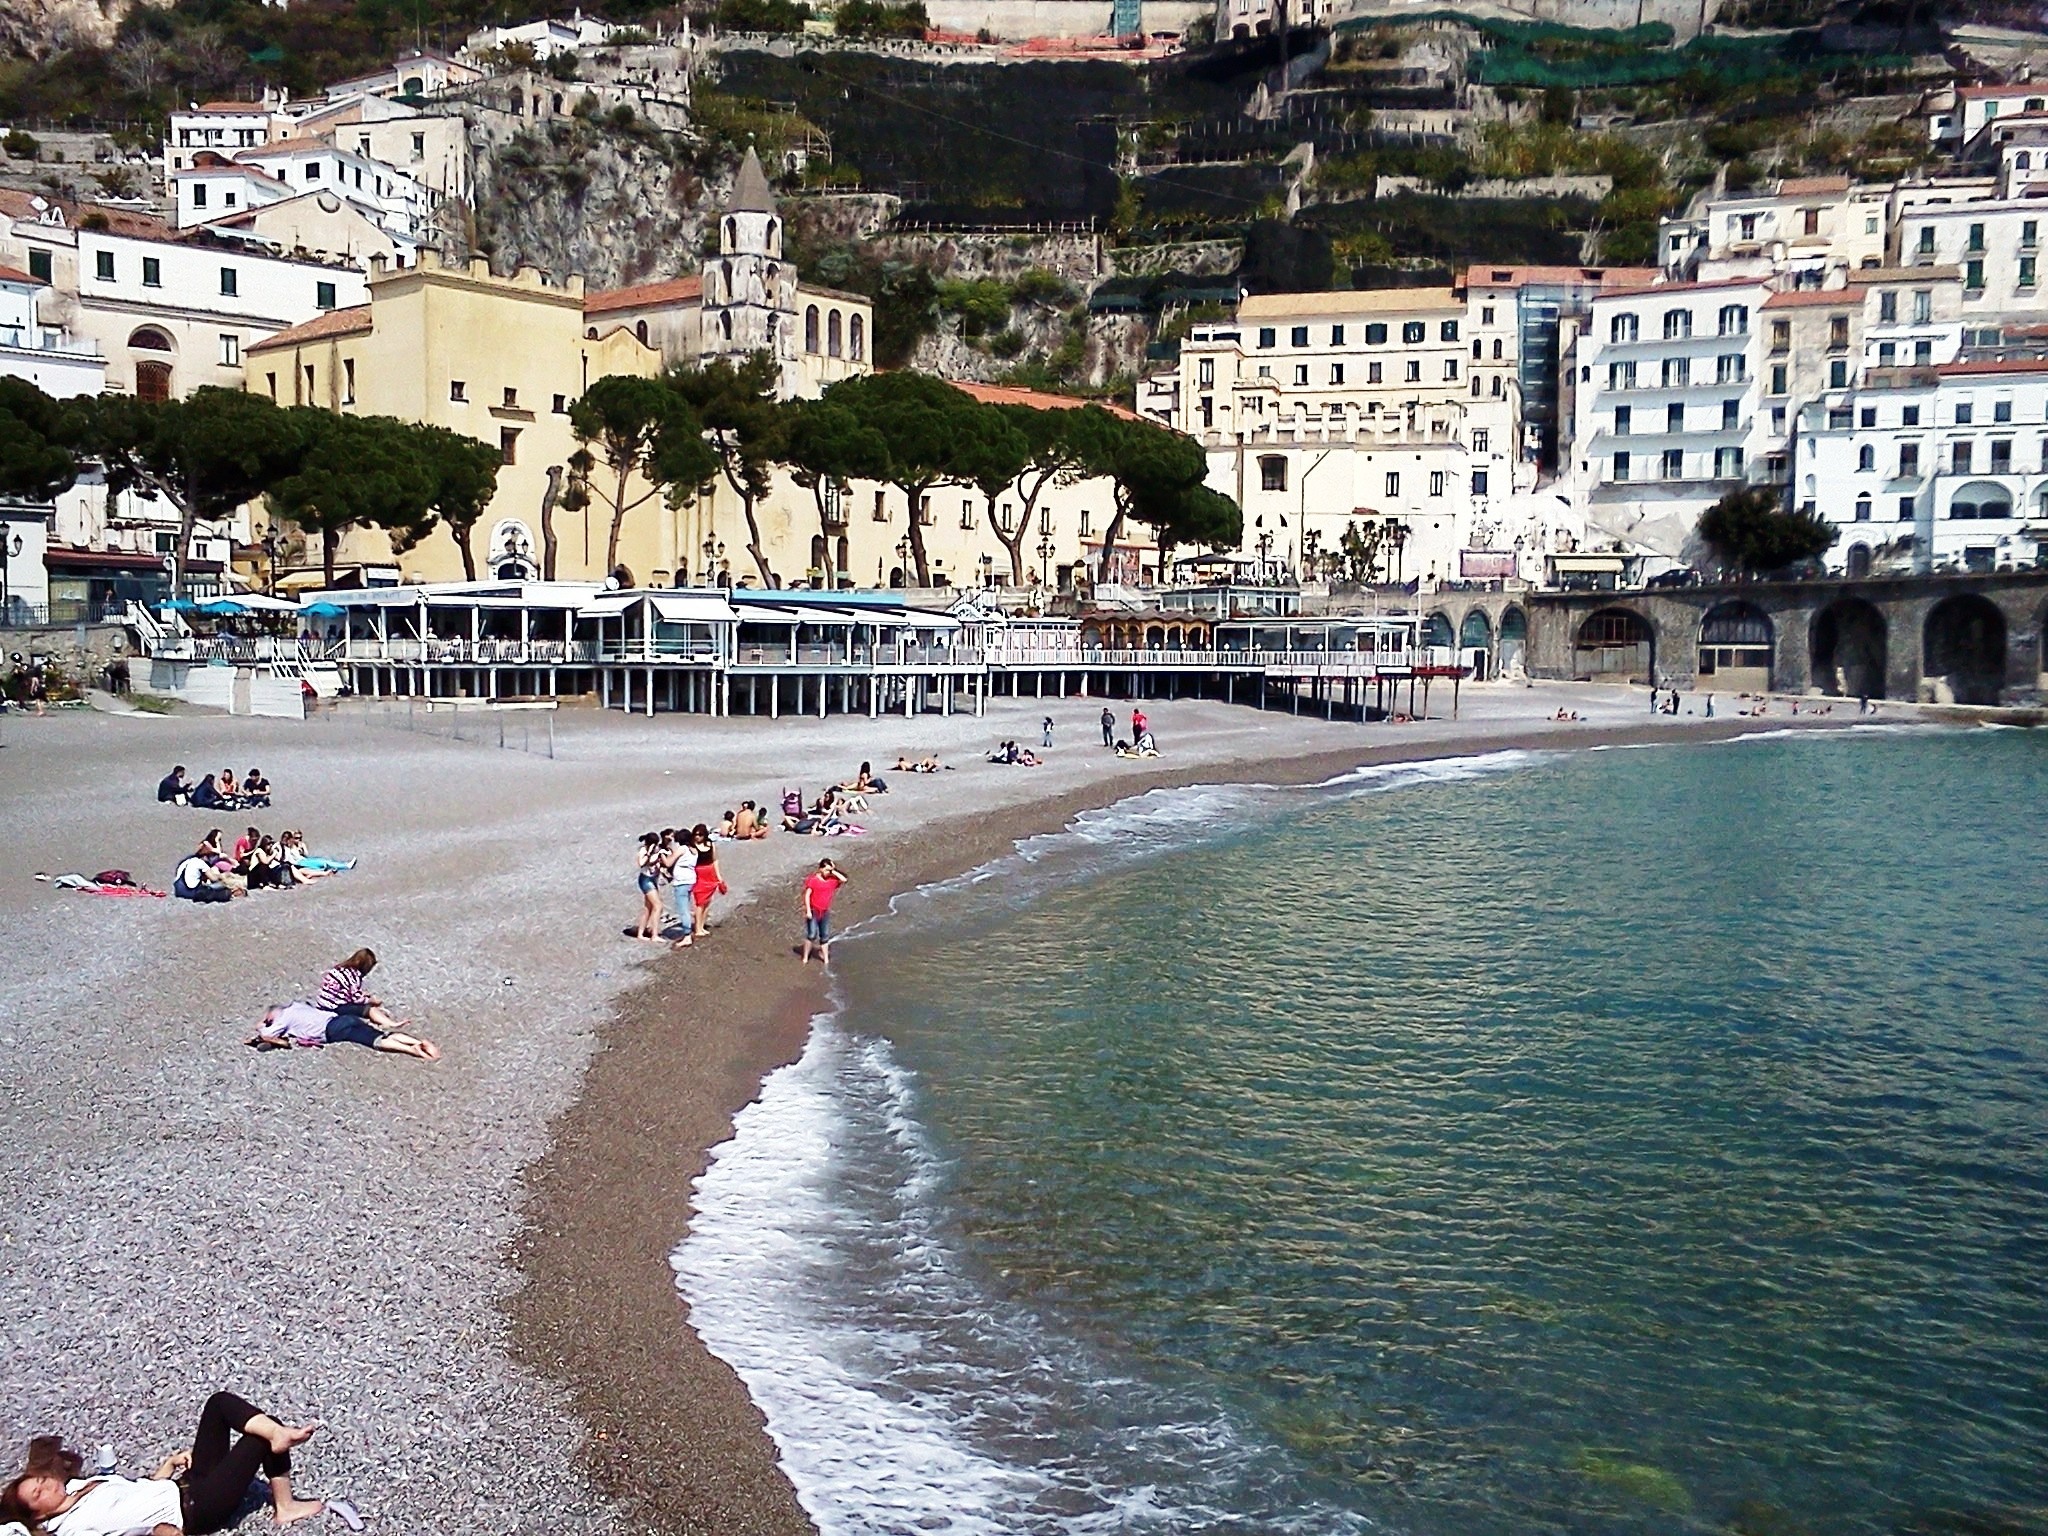
beach, sea, coast, water, nature, outdoor, sand, ocean, wave, town, coastal, vacation, coastline, seaside, environment, mediterranean, scenic, seascape, bay, italy, tourism, body of water, marine, amalfi coast